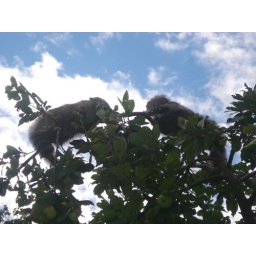
Coons in our apple tree